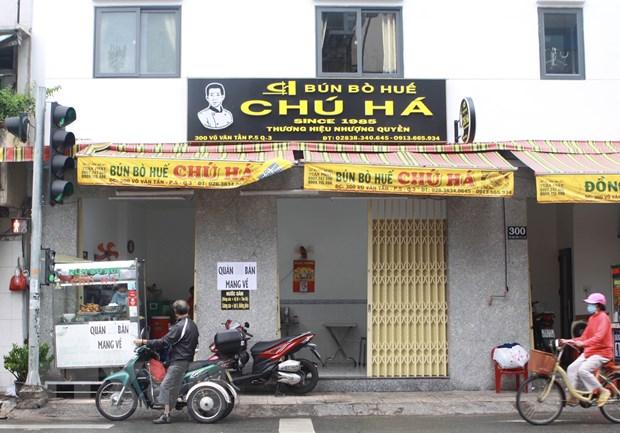
đây là khung cảnh xuất hiện ở phía trước một quán ăn